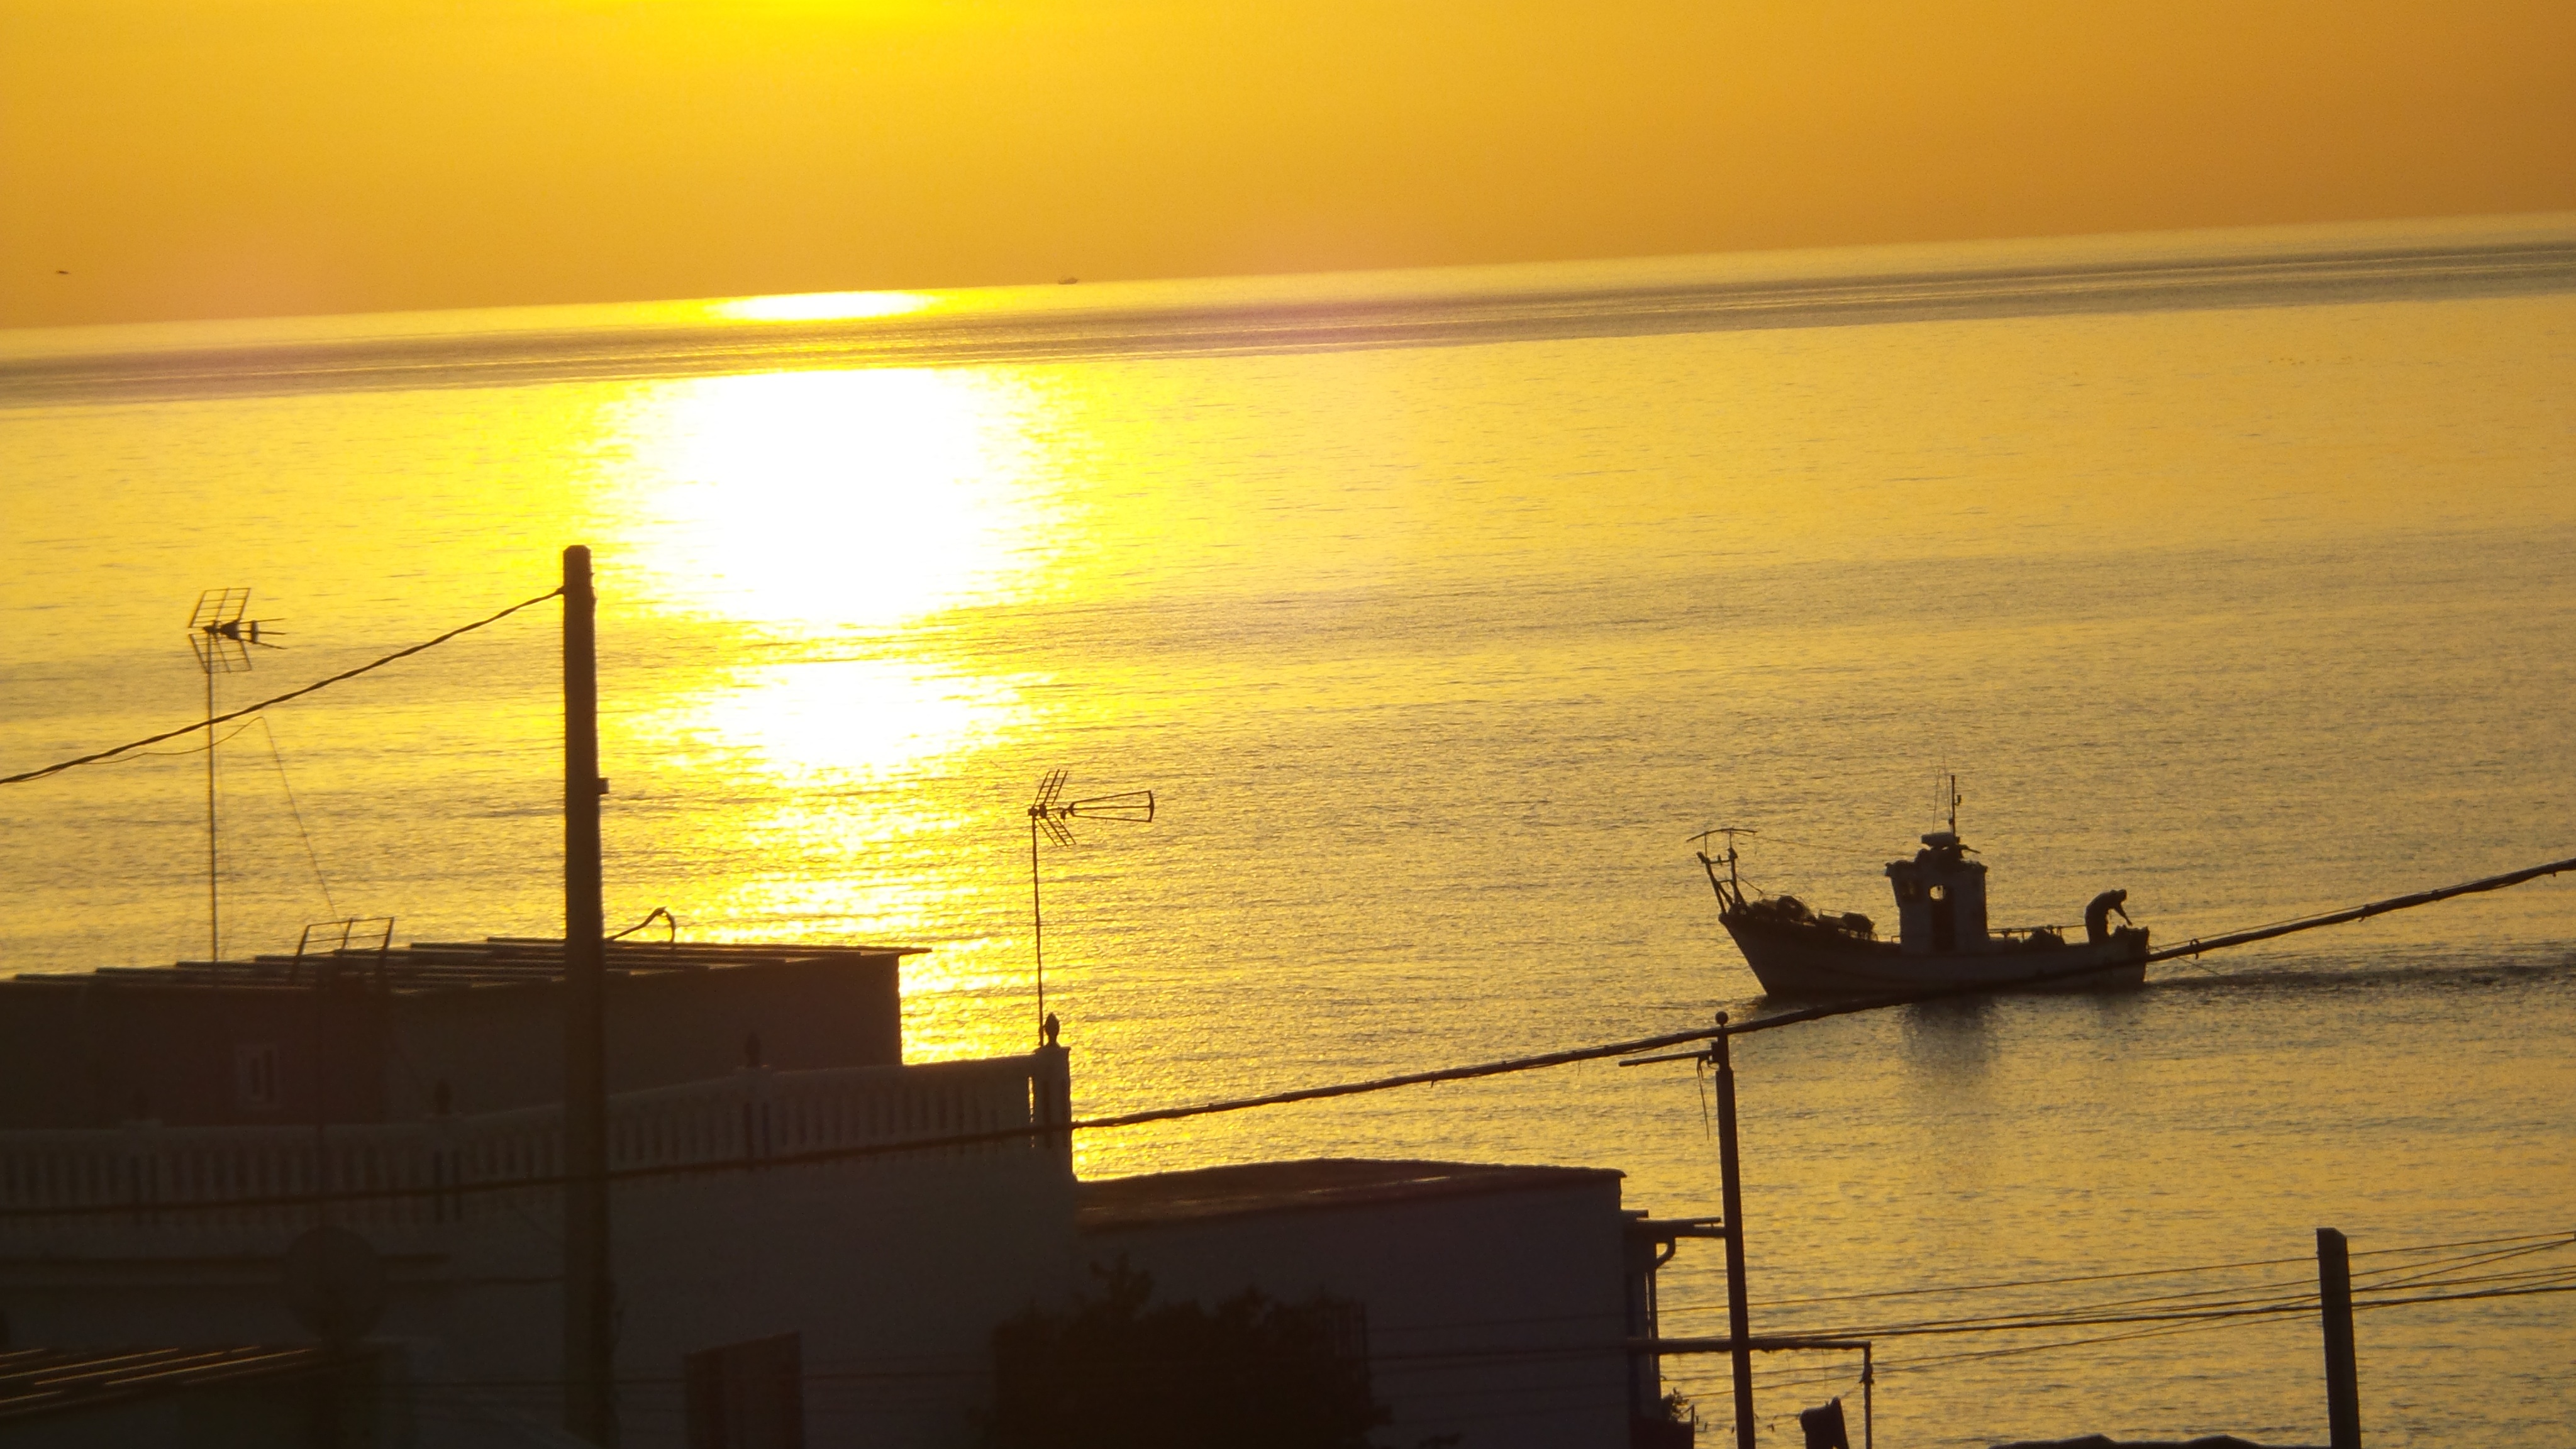
sea, ocean, horizon, sun, sunrise, sunset, sunlight, morning, dawn, dusk, evening, reflection, shape, afterglow